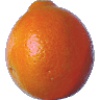
Label: tangelo